Wildstorm Thunderbook

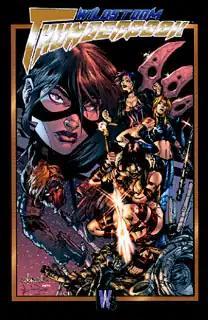
Cover art by Dan Norton

The Wildstorm Thunderbook is a comic book anthology that was published by DC Comics/Wildstorm in 2000.